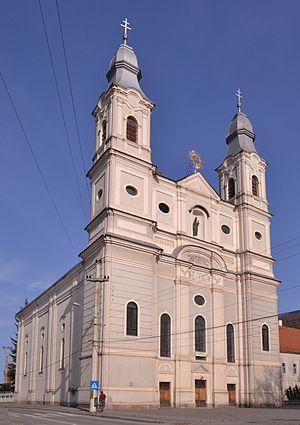
Șumuleu Ciuc est un village de Roumanie dépendant de la commune de Miercurea-Ciuc. Il s'agit d'un lieu de pèlerinage pour les catholiques de Hongrie et de Roumanie.
Miercurea Ciuc, est le chef-lieu du județ de Harghita, dans le Pays sicule, en Transylvanie.